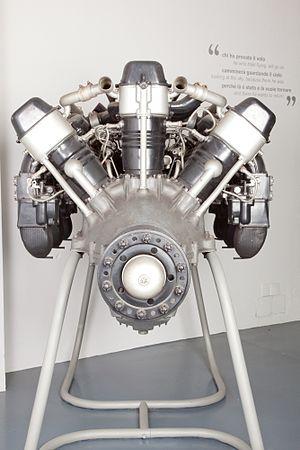
Le moteur Isotta Fraschini Asso 750 est un moteur étudié et mis au point selon un cahier des charges de l'Aeronautica Militare émis en 1924 pour équiper des avions militaires. Il fait partie de la famille de moteurs modulaires créée par le constructeur italien qui comprend l'Asso 200, l'Asso 500 et l'Asso 1000